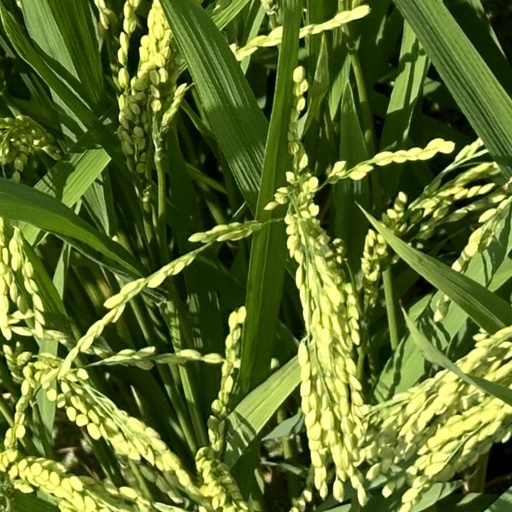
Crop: rice